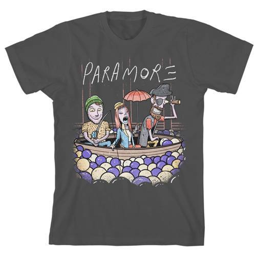
as promised ... giving away artist t - shirt on holiday !